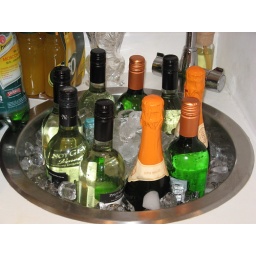
Everything in the kitchen sink